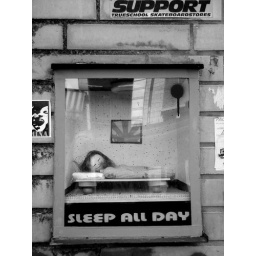
I found this cute box in the wall on a street in Hamburg.